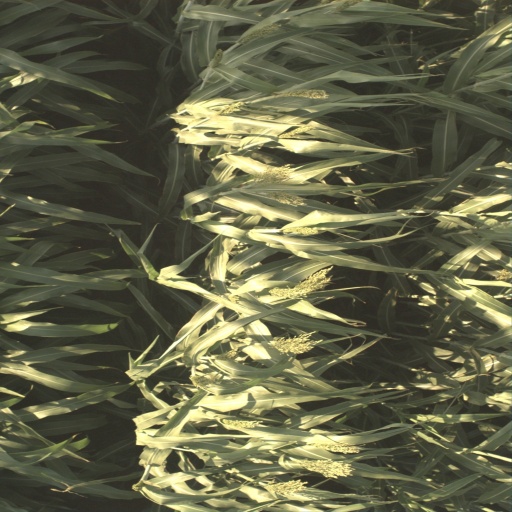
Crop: sorghum